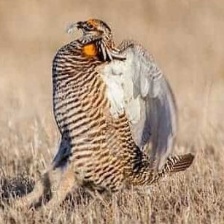
Species: GREATER PRAIRIE CHICKEN
Scientific name: TYMPANUCHUS CUPIDO